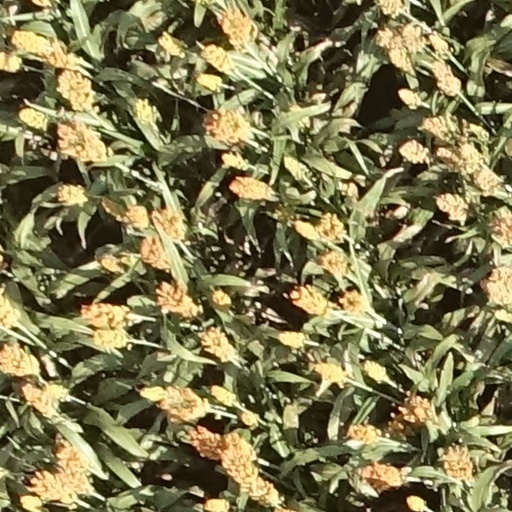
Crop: sorghum